Ichneumonidae

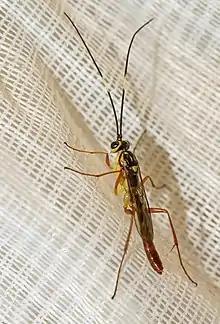
Male ichneumonid wasp

The distribution of the ichneumonids was traditionally considered an exception to the common latitudinal gradient in species diversity, since the family was thought to be at its most species-rich in the temperate zone instead of the tropics, but numerous new tropical species have now been discovered.